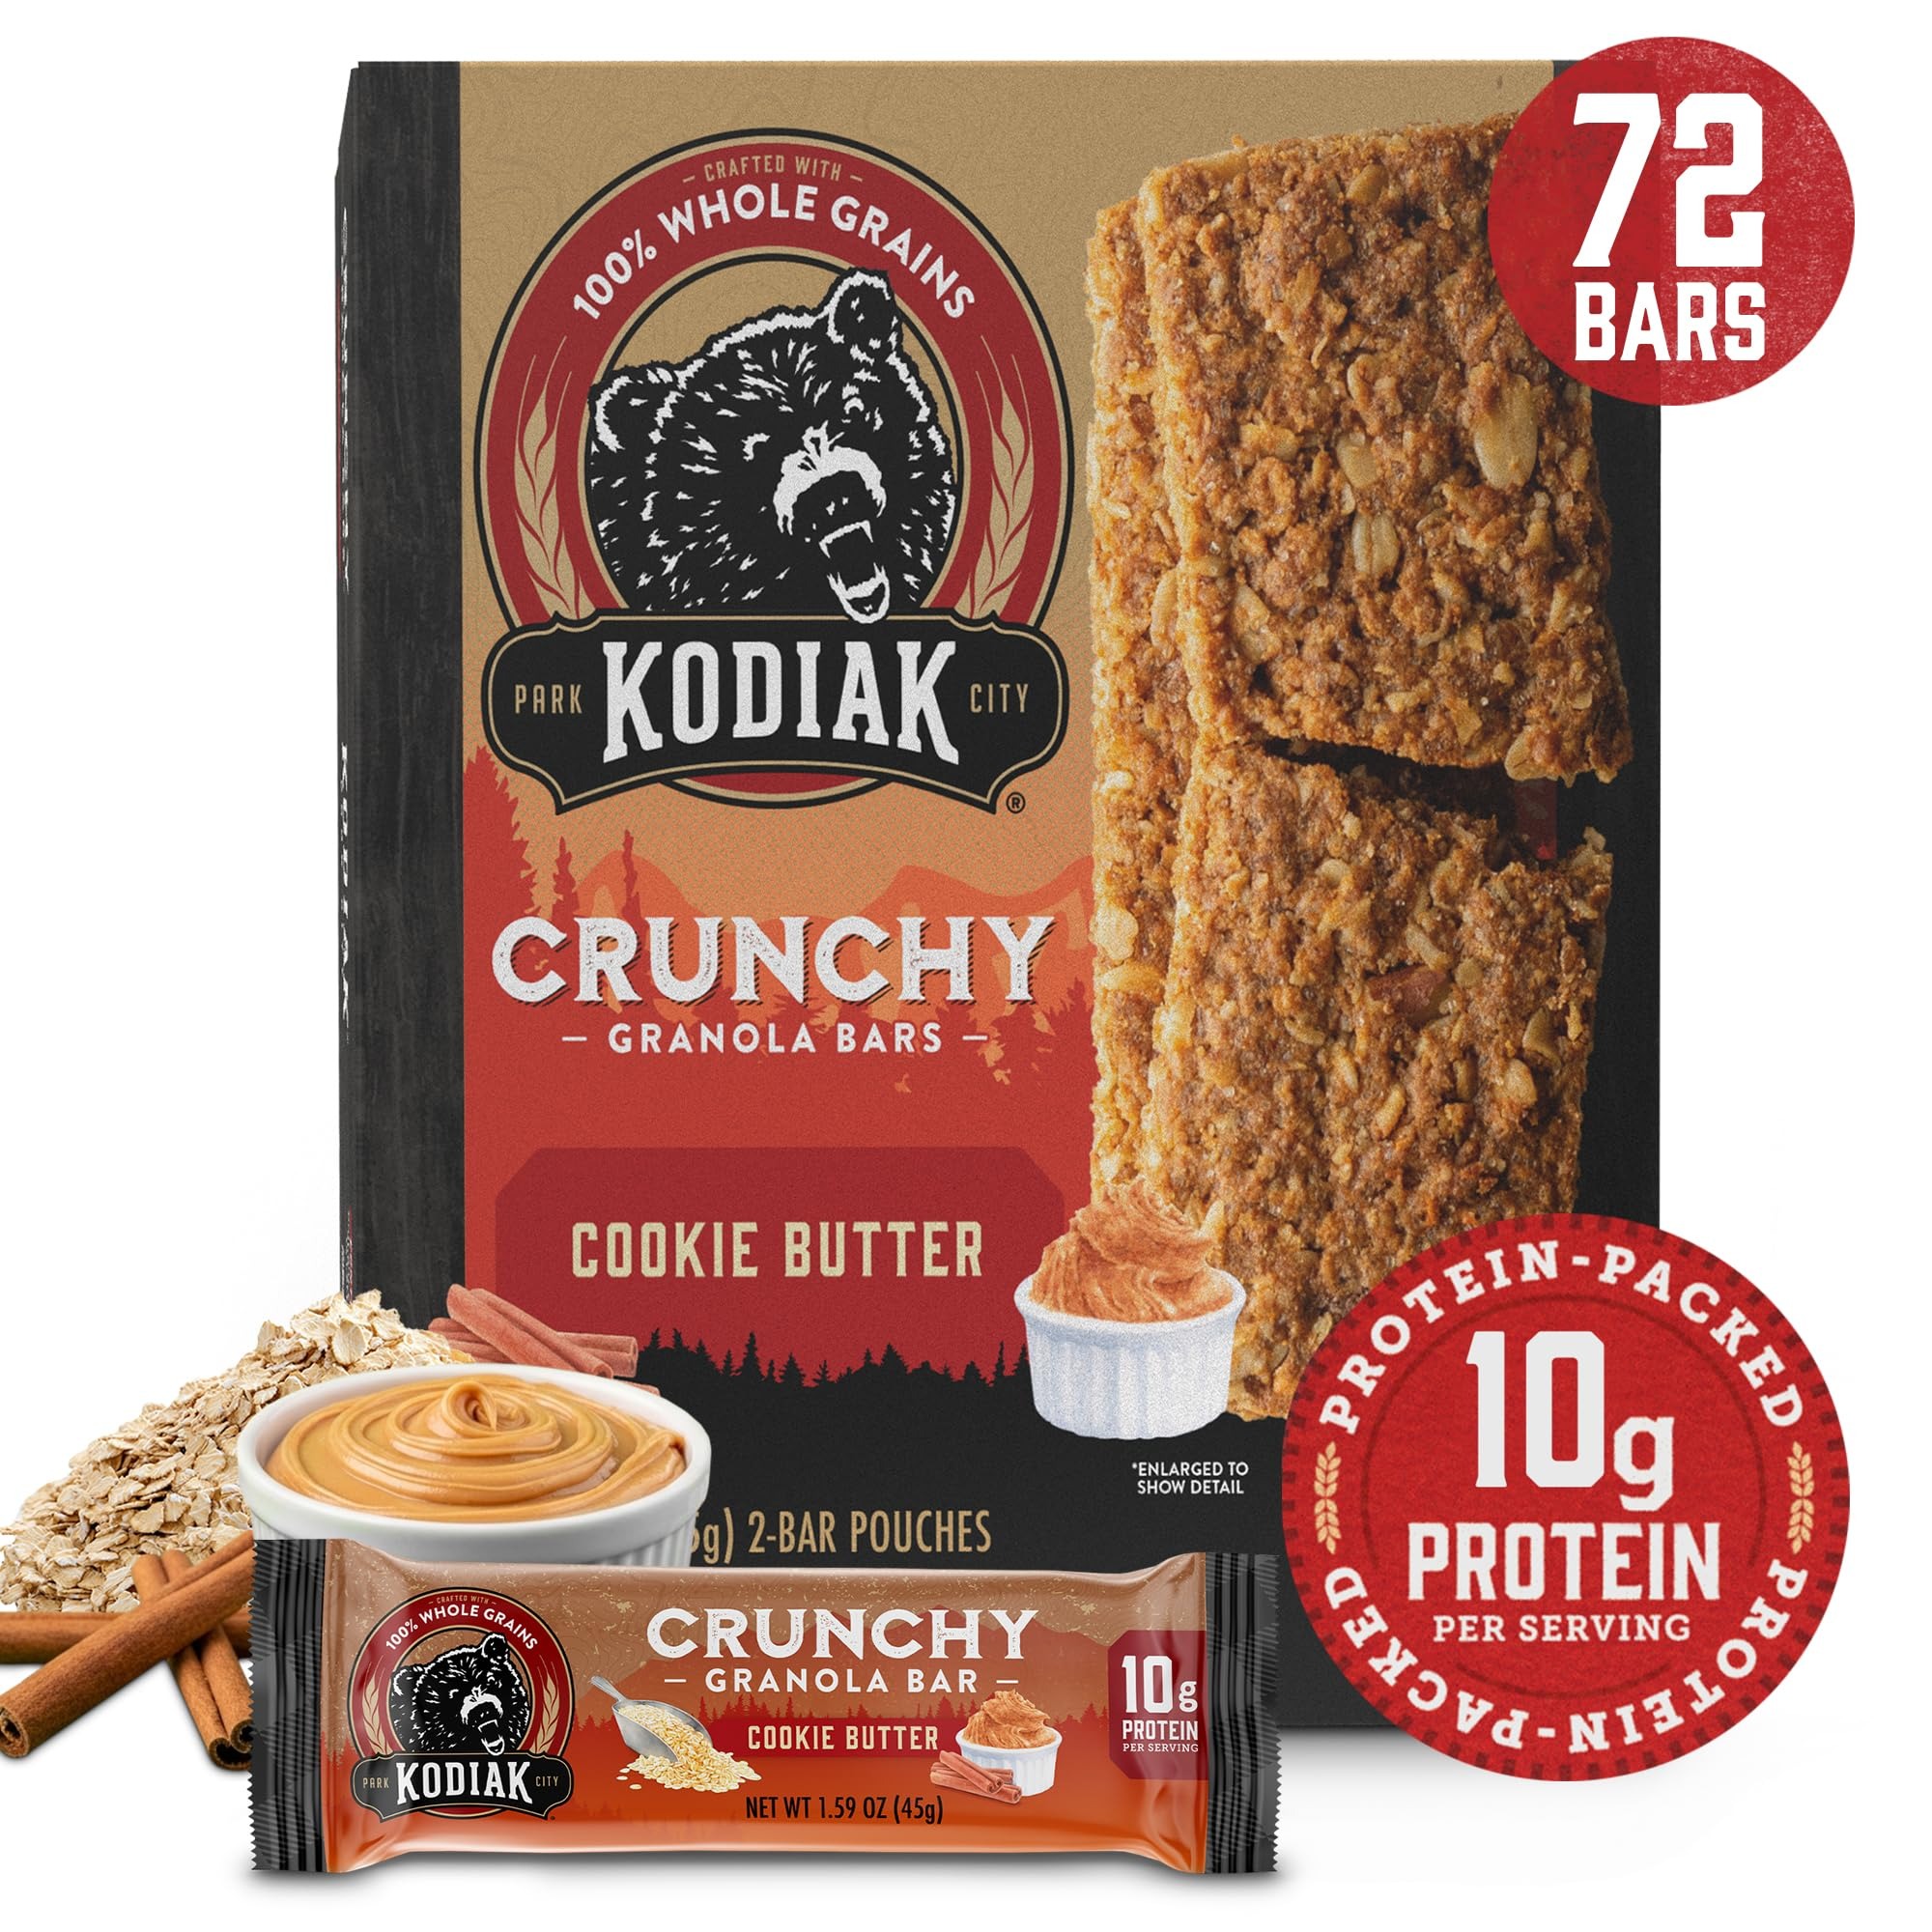
Item Name: Kodiak Cakes Crunchy Granola Protien Snack Bars, Cookie Butter, High Protein, 100% Whole Grains, 12 boxes with 6 pouches (144 bars)
Bullet Point: You will receive a Pack of (12) Boxes of Kodiak Cakes Crunchy Cookie Butter Granola Bars (72 Pouches Total)
Value: 114.0
Unit: Ounce

Price: 6.98